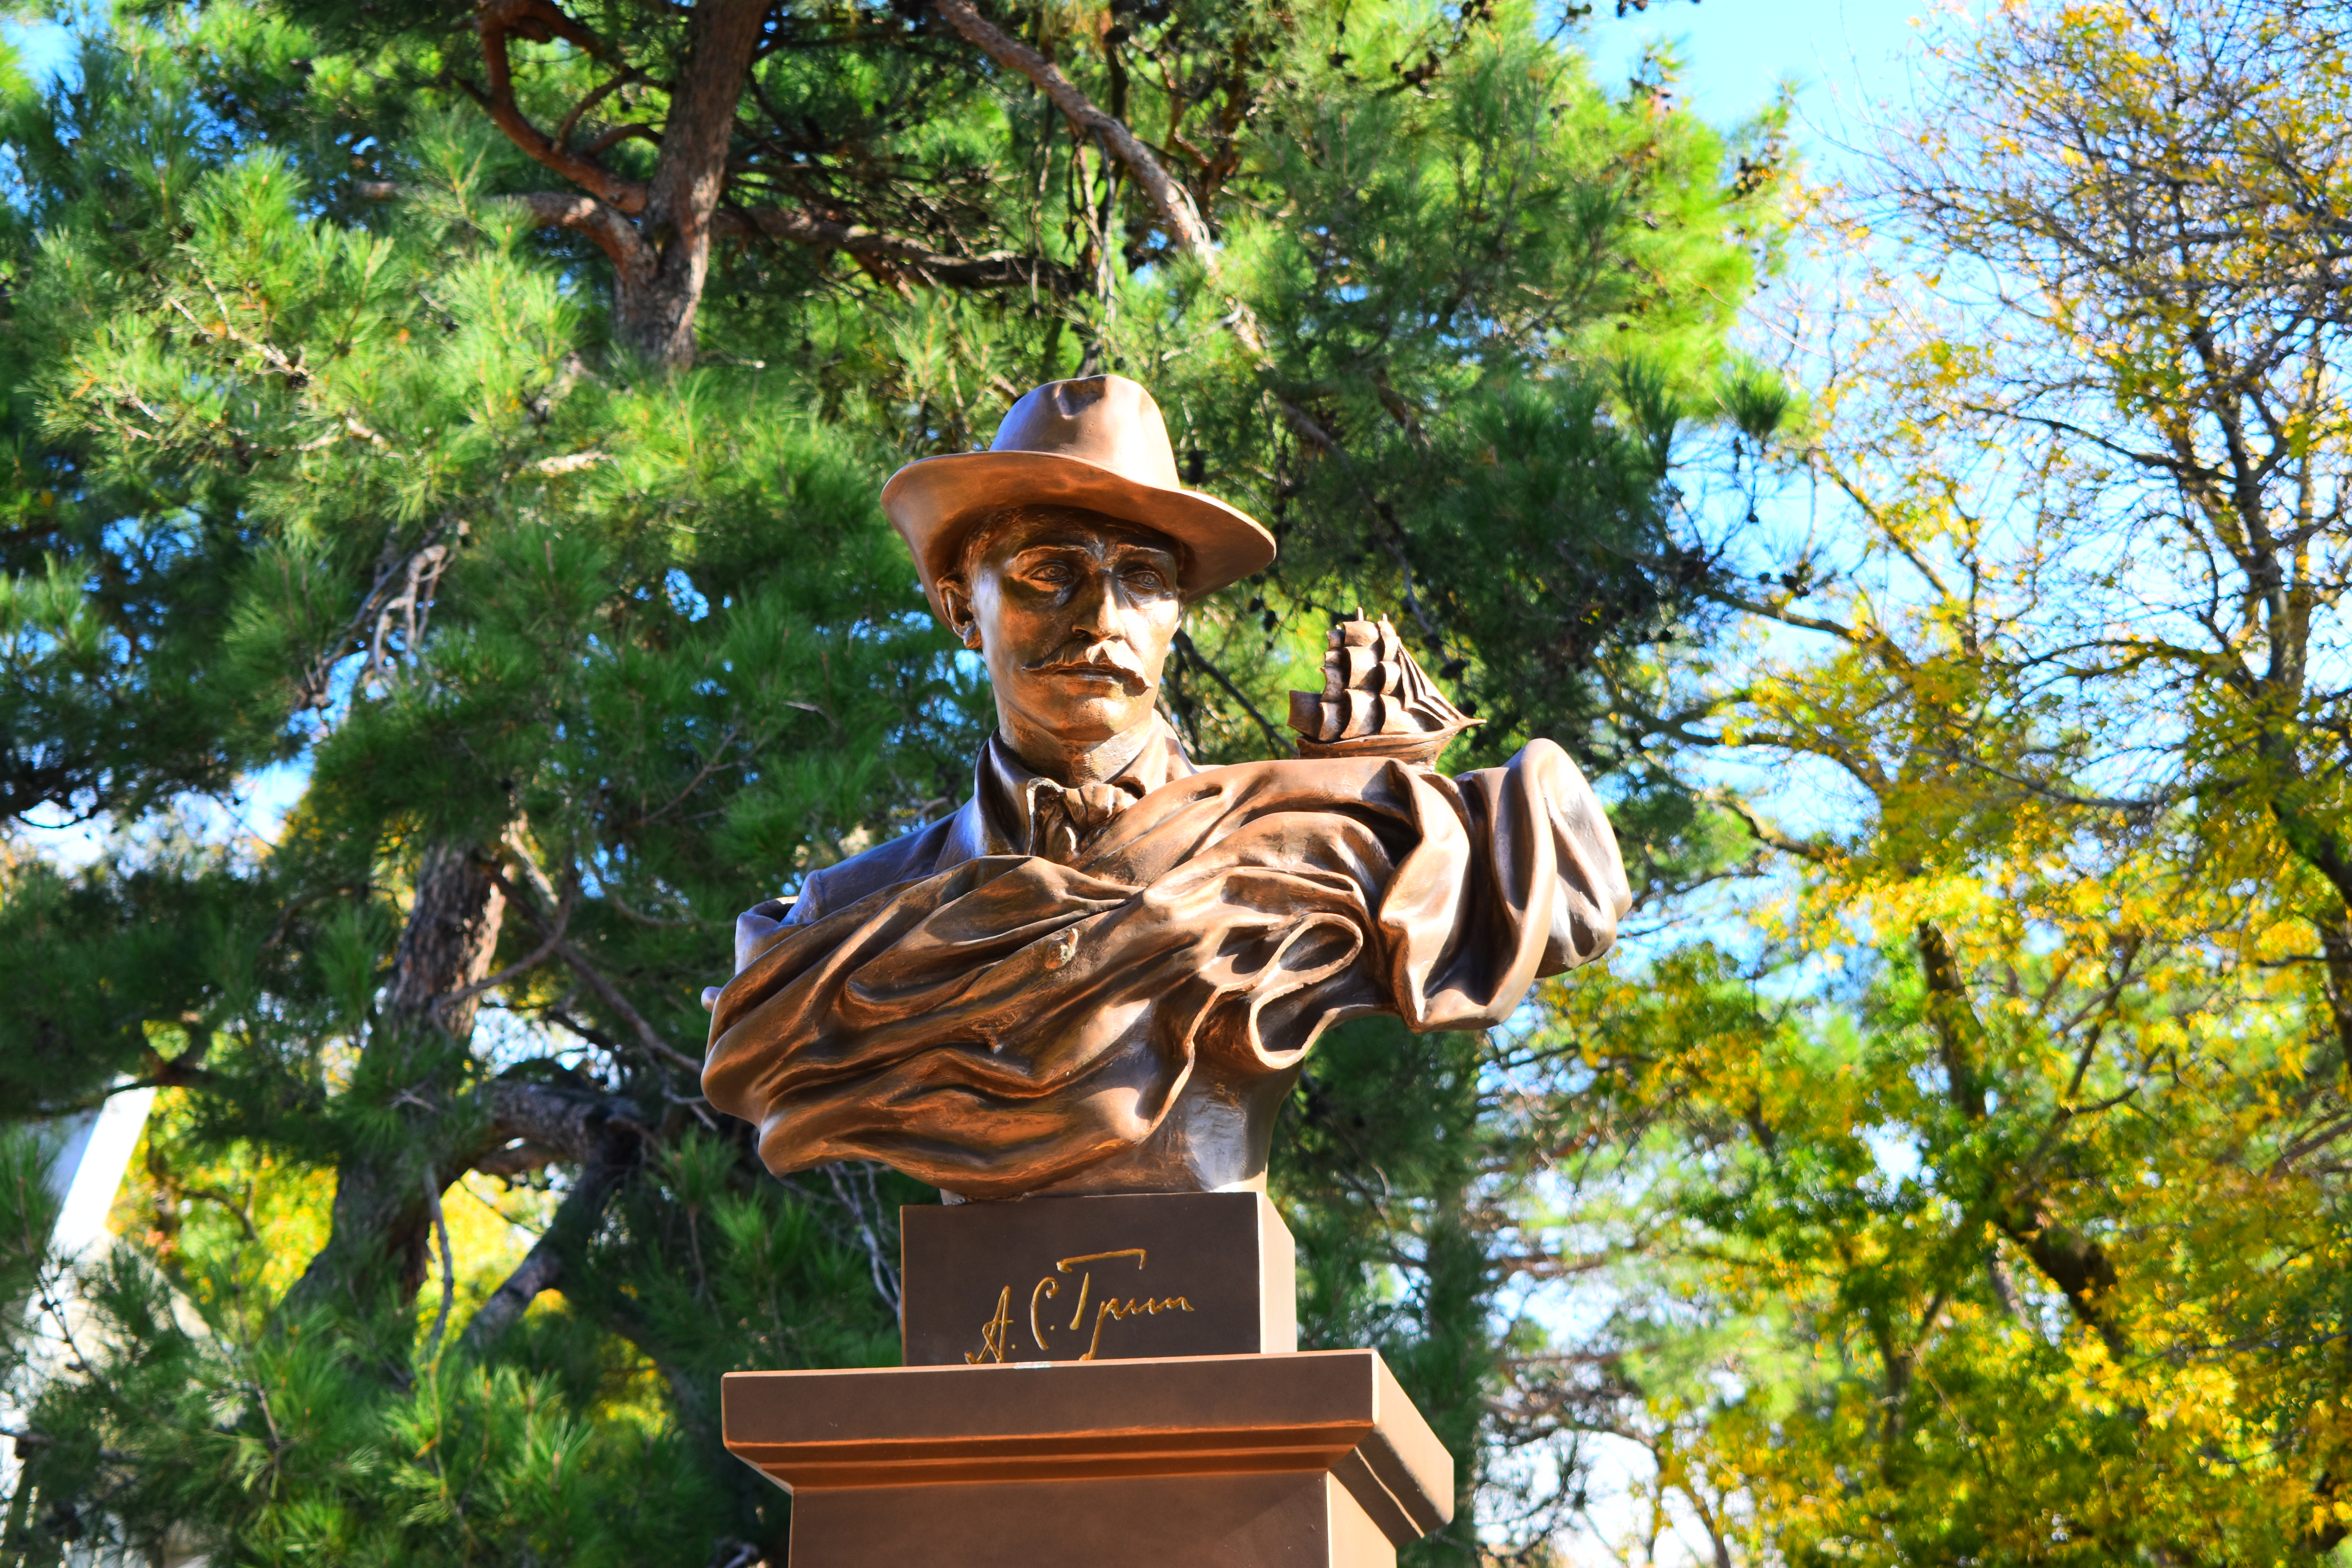
natural, hat, tree, sun hat, sculpture, art, sky, trunk, leisure, wood, fedora, monument, statue, costume hat, artist, cowboy hat, pole, signage, carving, lawn ornament, garden, memorial, shrub, font